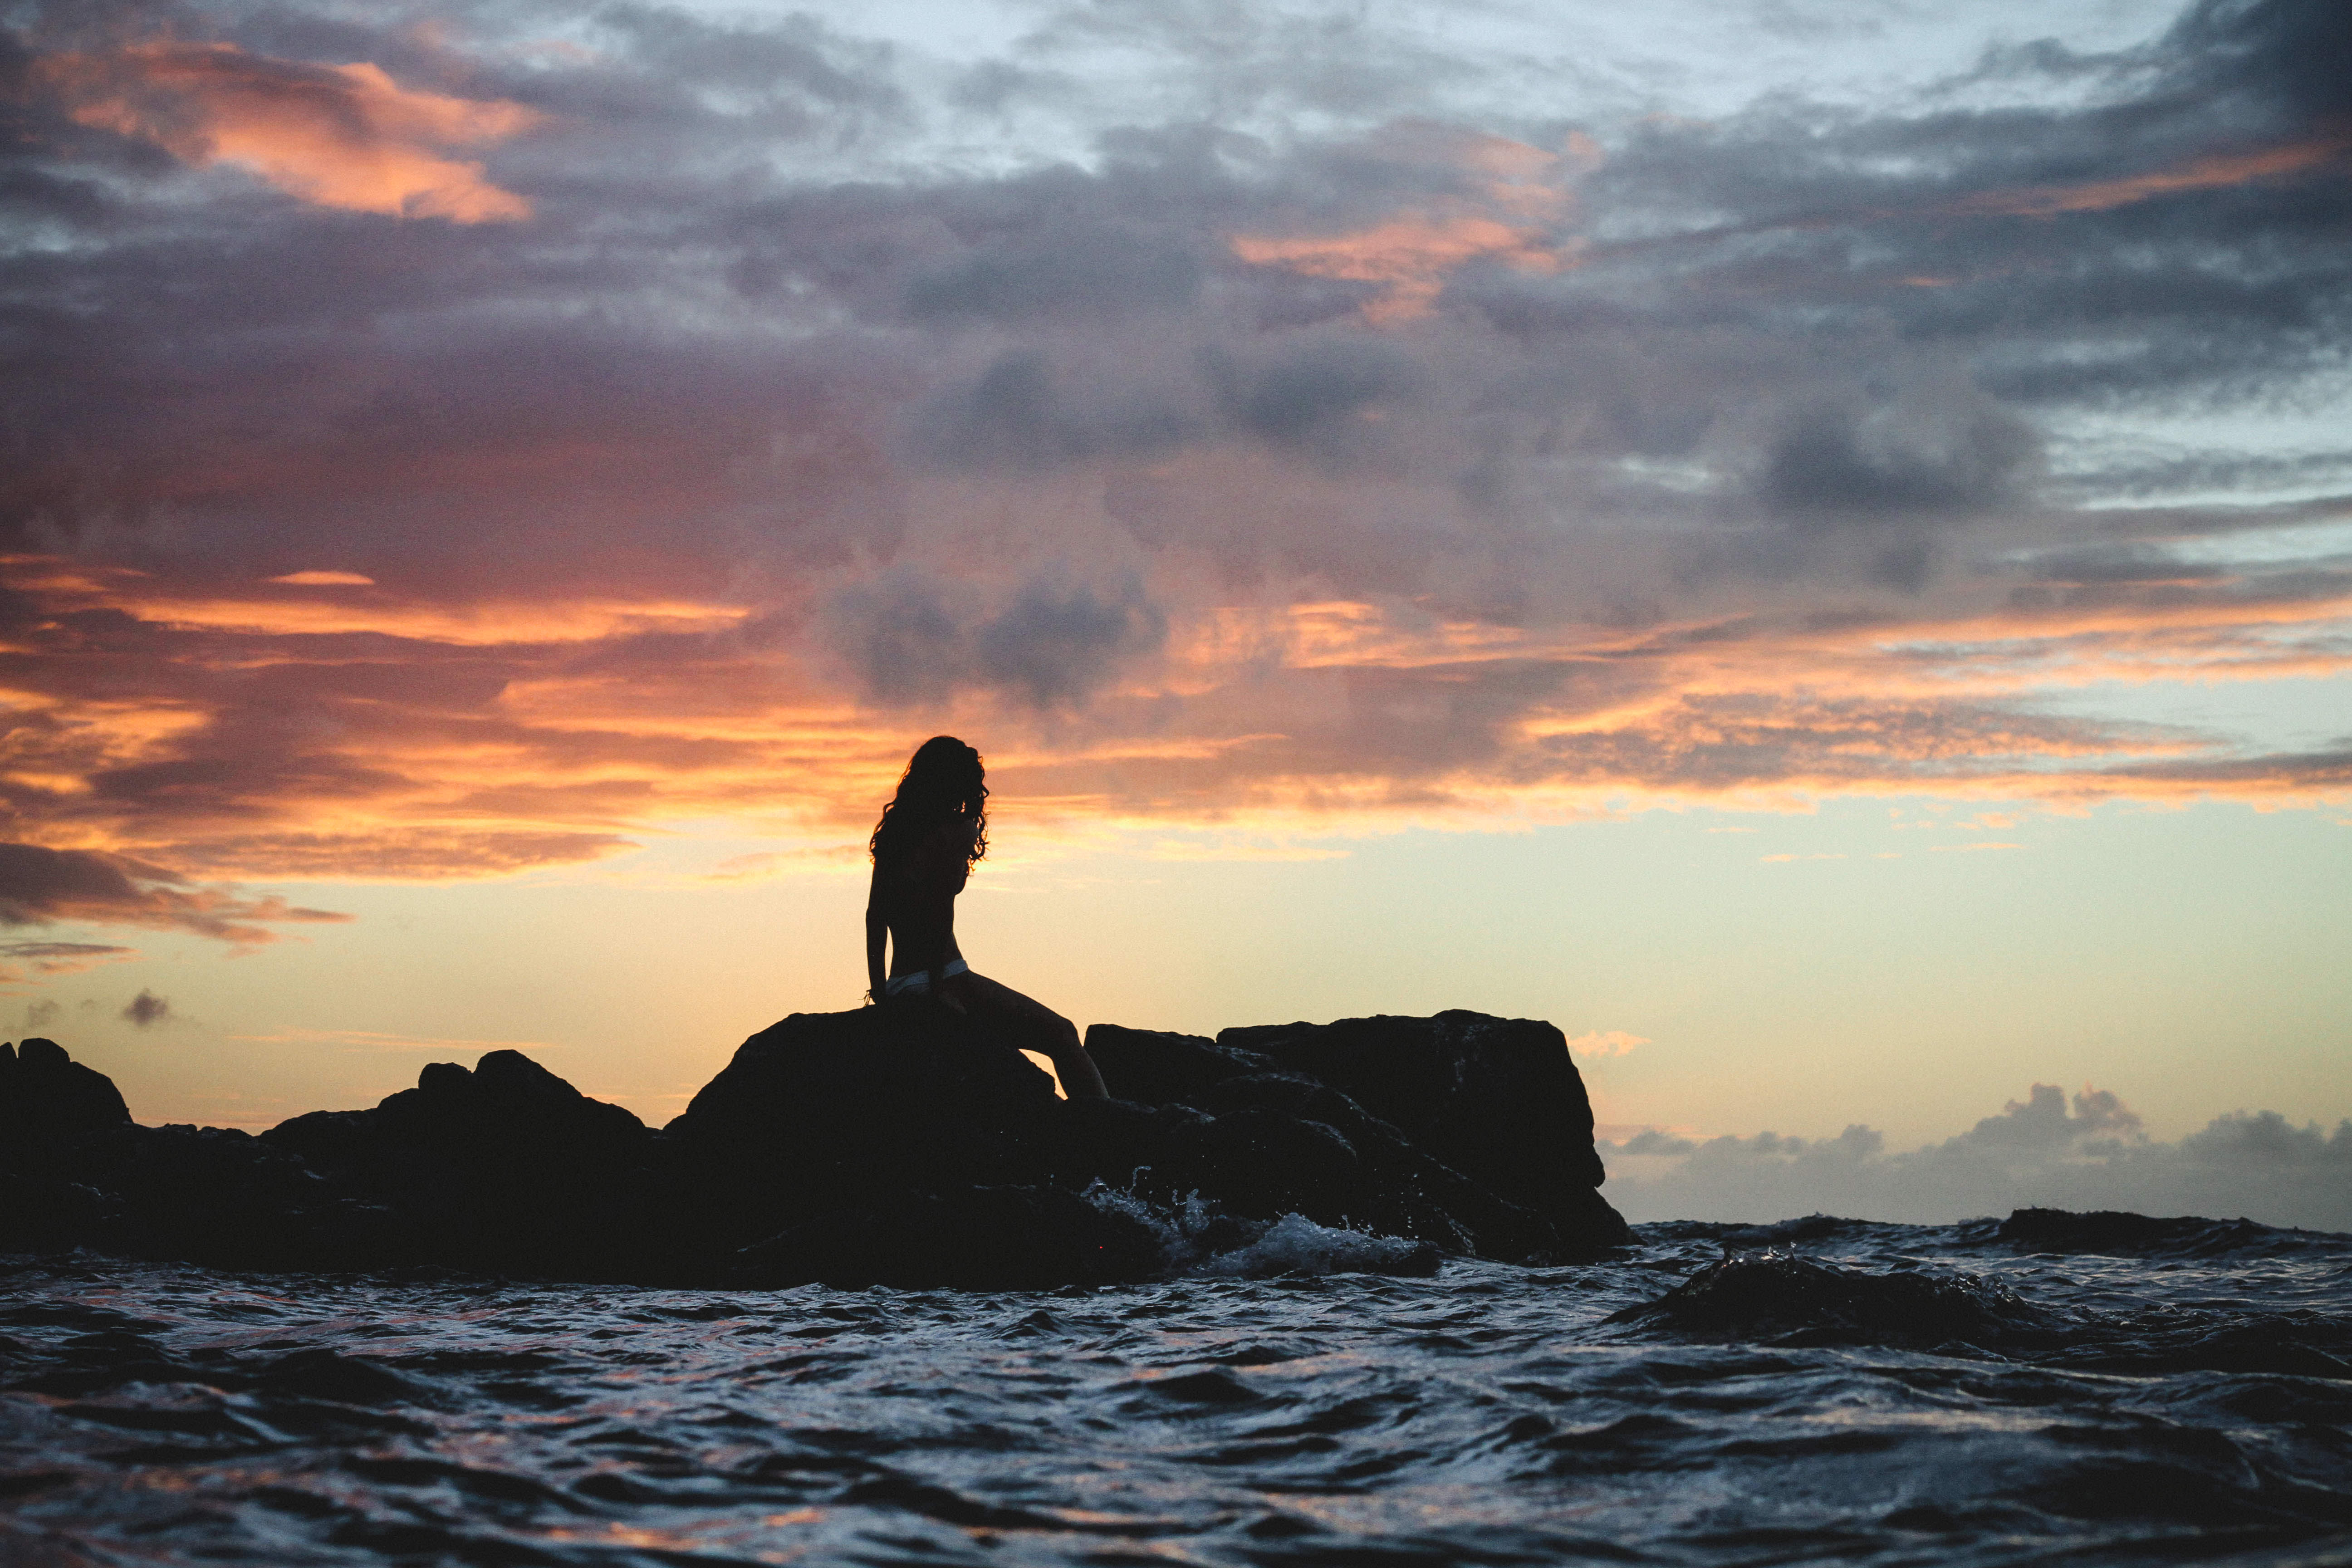
beach, sea, coast, water, nature, ocean, horizon, silhouette, person, cloud, sky, woman, sunrise, sunset, morning, shore, wave, dawn, dusk, evening, seascape, seashore, rocks, outdoors, sports, wind wave